Philips Angel II

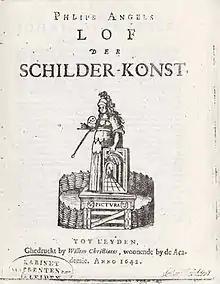
Title page of Lof der Schilder-Konst

Philips Angel II's life and work are often mixed up with those of a relative (apparently a cousin), a contemporary painter of the same name (now referred to as Philips Angel I or Philips Angel van Middelburg), who was born in Middelburg in 1616.